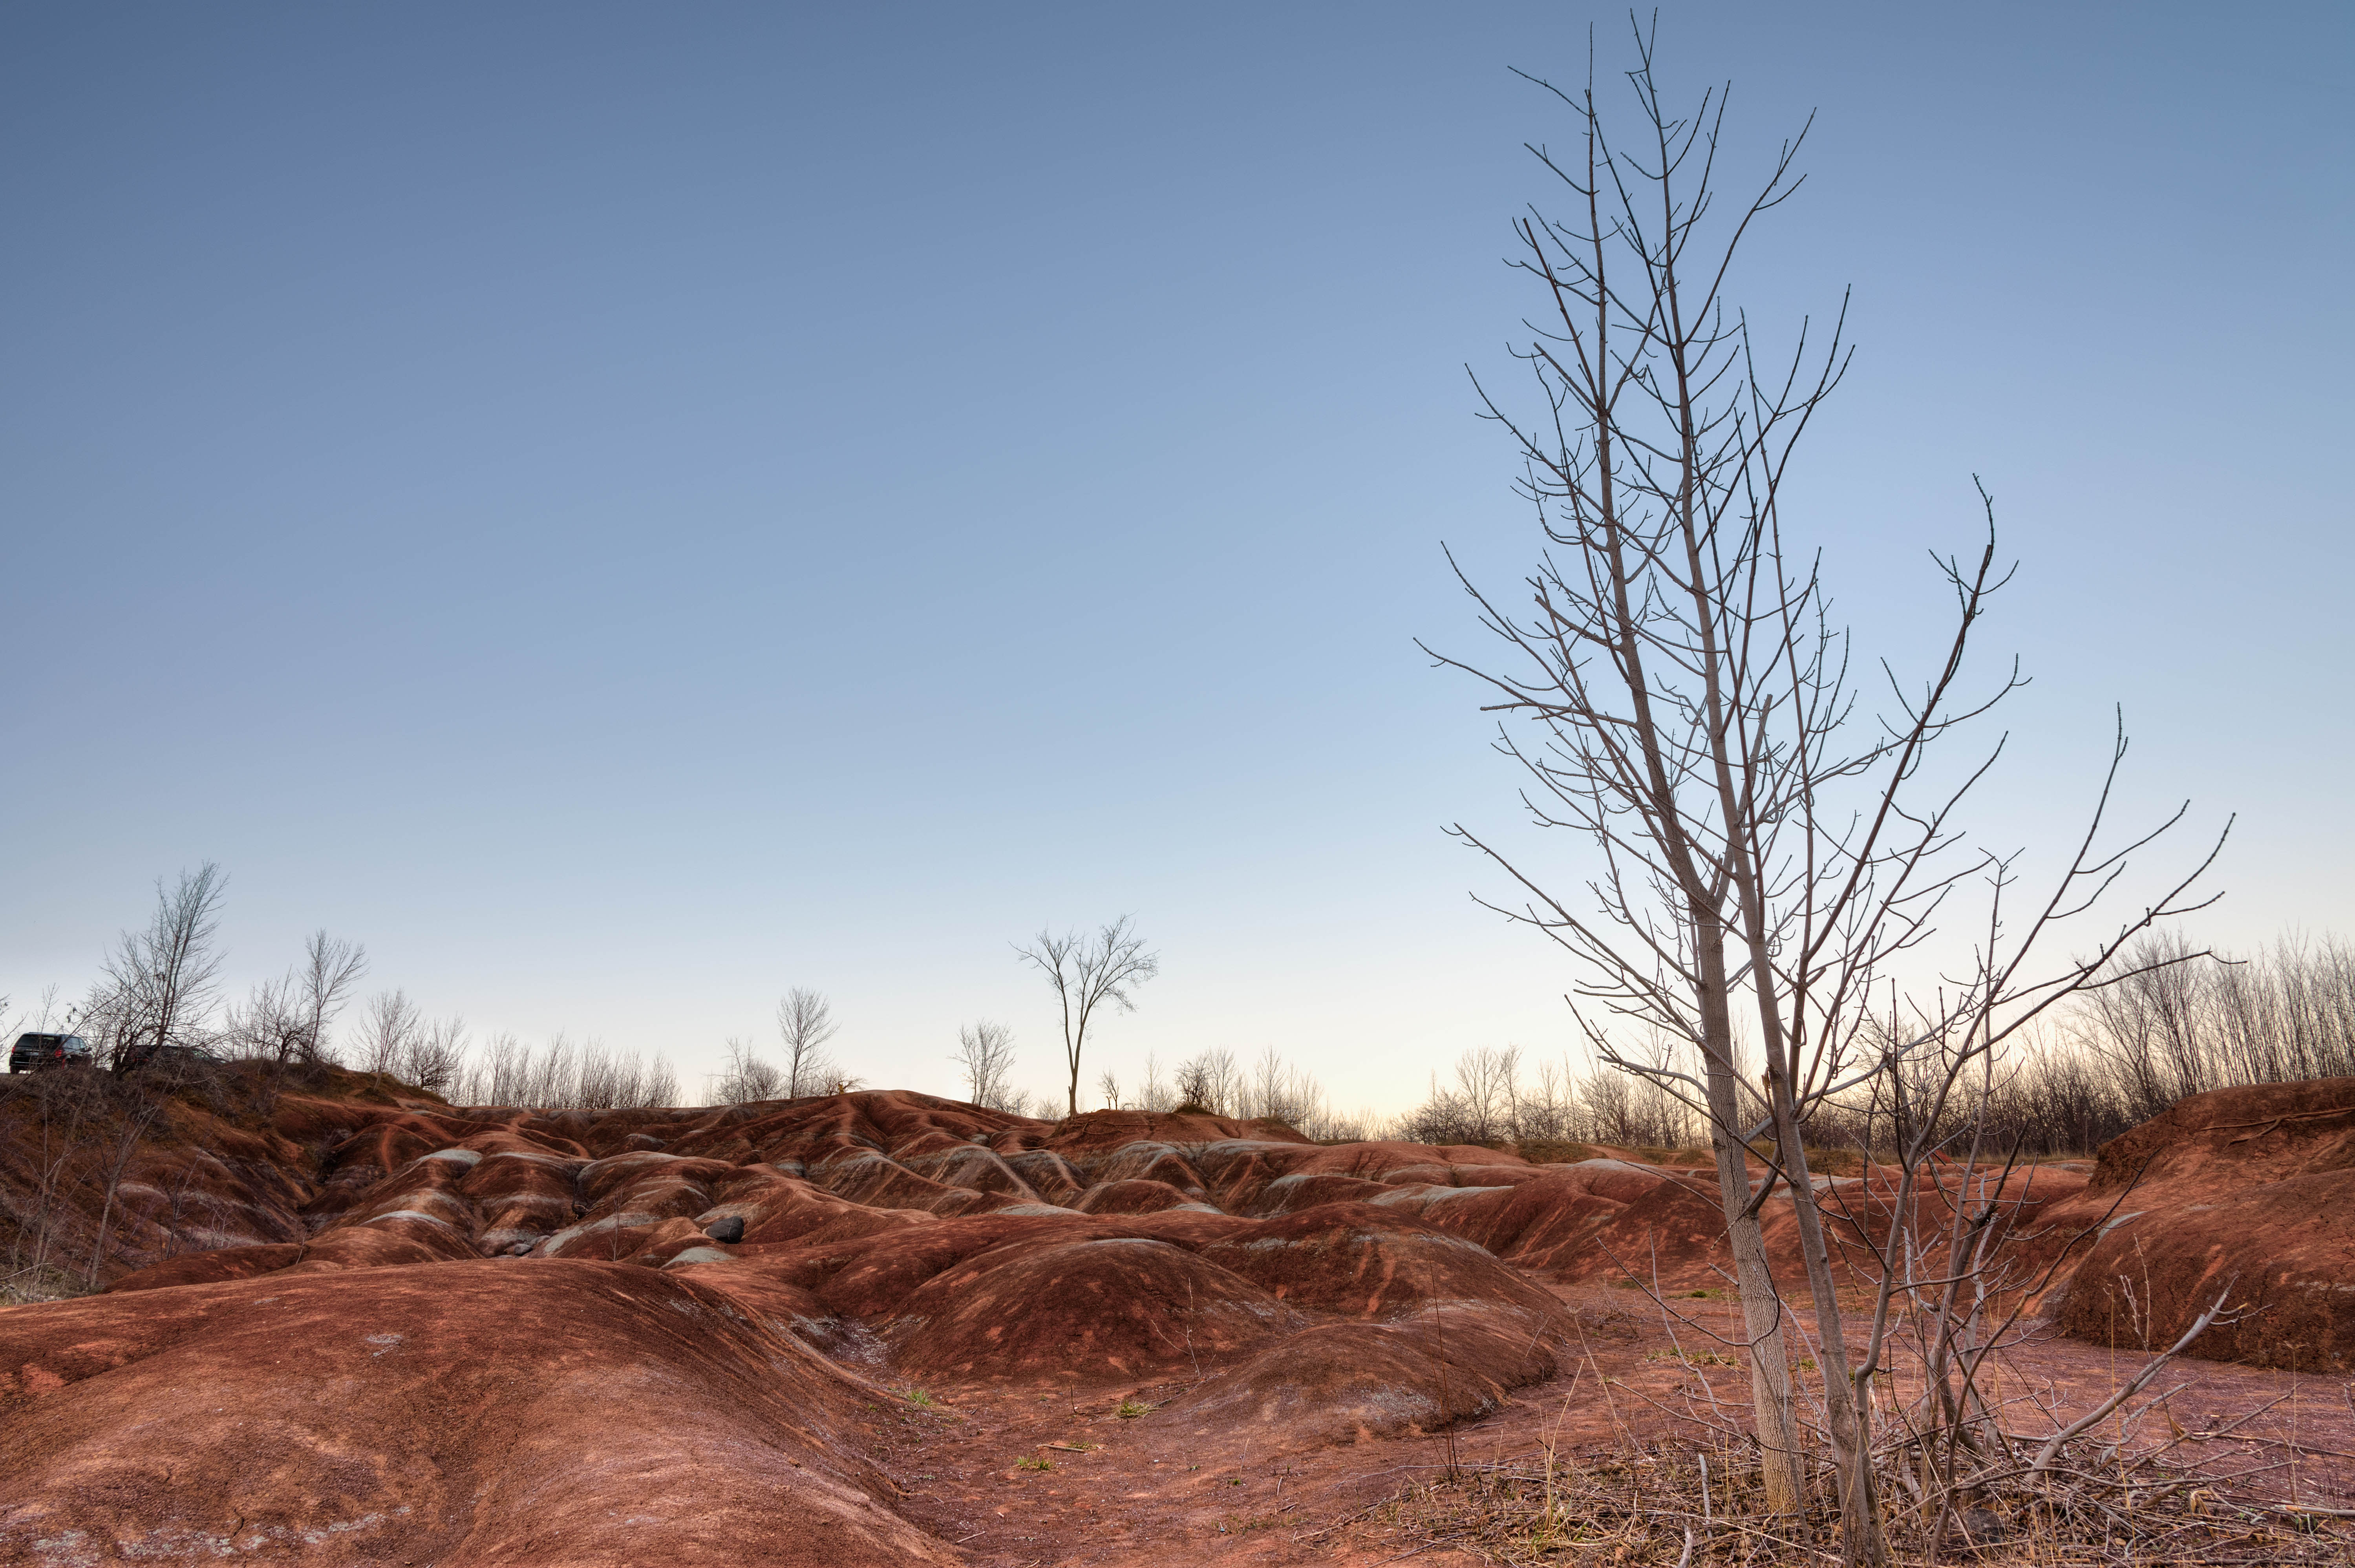
landscape, tree, grass, horizon, wilderness, mountain, winter, prairie, hill, soil, nikon, savanna, plain, grassland, badlands, plateau, d750, cheltenham, habitat, ecosystem, steppe, rural area, natural environment, grass family, woody plant